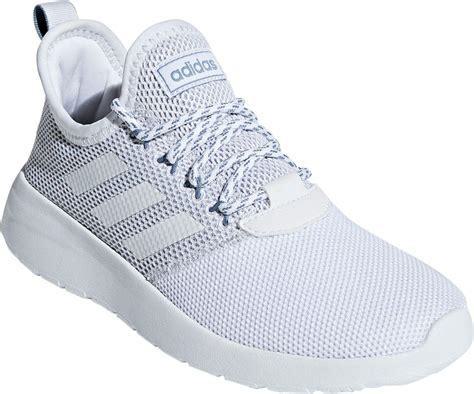
Brand: Adidas
Model: Lite Racer